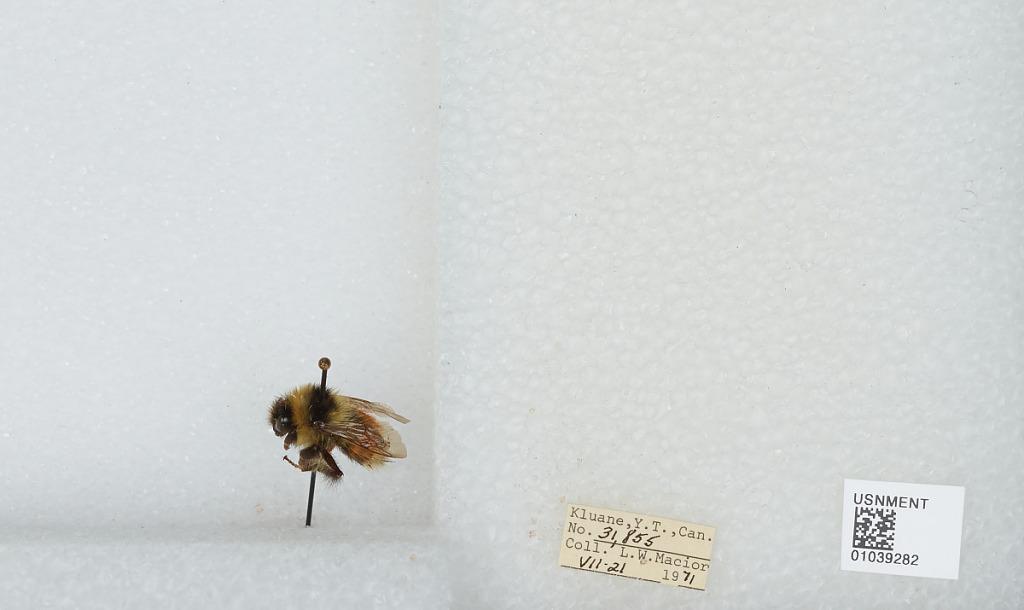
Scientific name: Bombus (Pyrobombus) sylvicola Kirby
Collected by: L. Macior
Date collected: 1971-7-21
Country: Canada
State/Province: Yukon Territory
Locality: Kluane
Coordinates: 60.75, -139.5